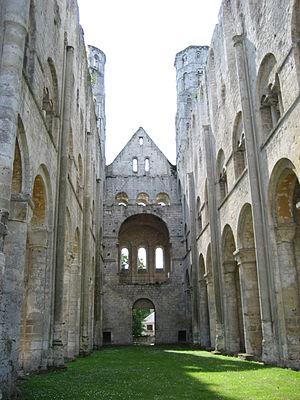
La nef de l'abbaye de Jumièges
L'abbaye Saint-Pierre de Jumièges est une ancienne abbaye bénédictine fondée par saint Philibert, fils d'un comte franc de Vasconie vers 654 sur un domaine du fisc royal à Jumièges dans le département de la Seine-Maritime. Elle applique la règle de saint Benoît dès la fin du VIIᵉ siècle après l'avoir utilisée probablement avec la règle de saint Colomban.
L'architecture romane est le premier grand style créé au Moyen Âge en Europe après le déclin de la civilisation gréco-romaine. Son développement est pleinement établi vers 1060 mais les premiers signes de mutation sont différents suivant les régions et il n'y a pas de consensus sur une date des débuts qui vont du VIᵉ au XIᵉ siècle. L'architecture gothique est le style qui lui succède progressivement à partir du XIIe siècle.Le dynamisme monastique, de profondes aspirations religieuses et morales, la spiritualité des routes de pèlerinages dans une Europe rendue à la paix président à la naissance de l'art roman et contribuent à en faire un style vraiment neuf et doué d'une profonde originalité. La volonté de libérer l'Église de la tutelle de pouvoirs séculiers, les croisades, la reconquête chrétienne en Espagne avec l'effondrement du califat de Cordoue, la disparition du mécénat royal ou princier font de l'art roman l'art de toute la chrétienté médiévale.